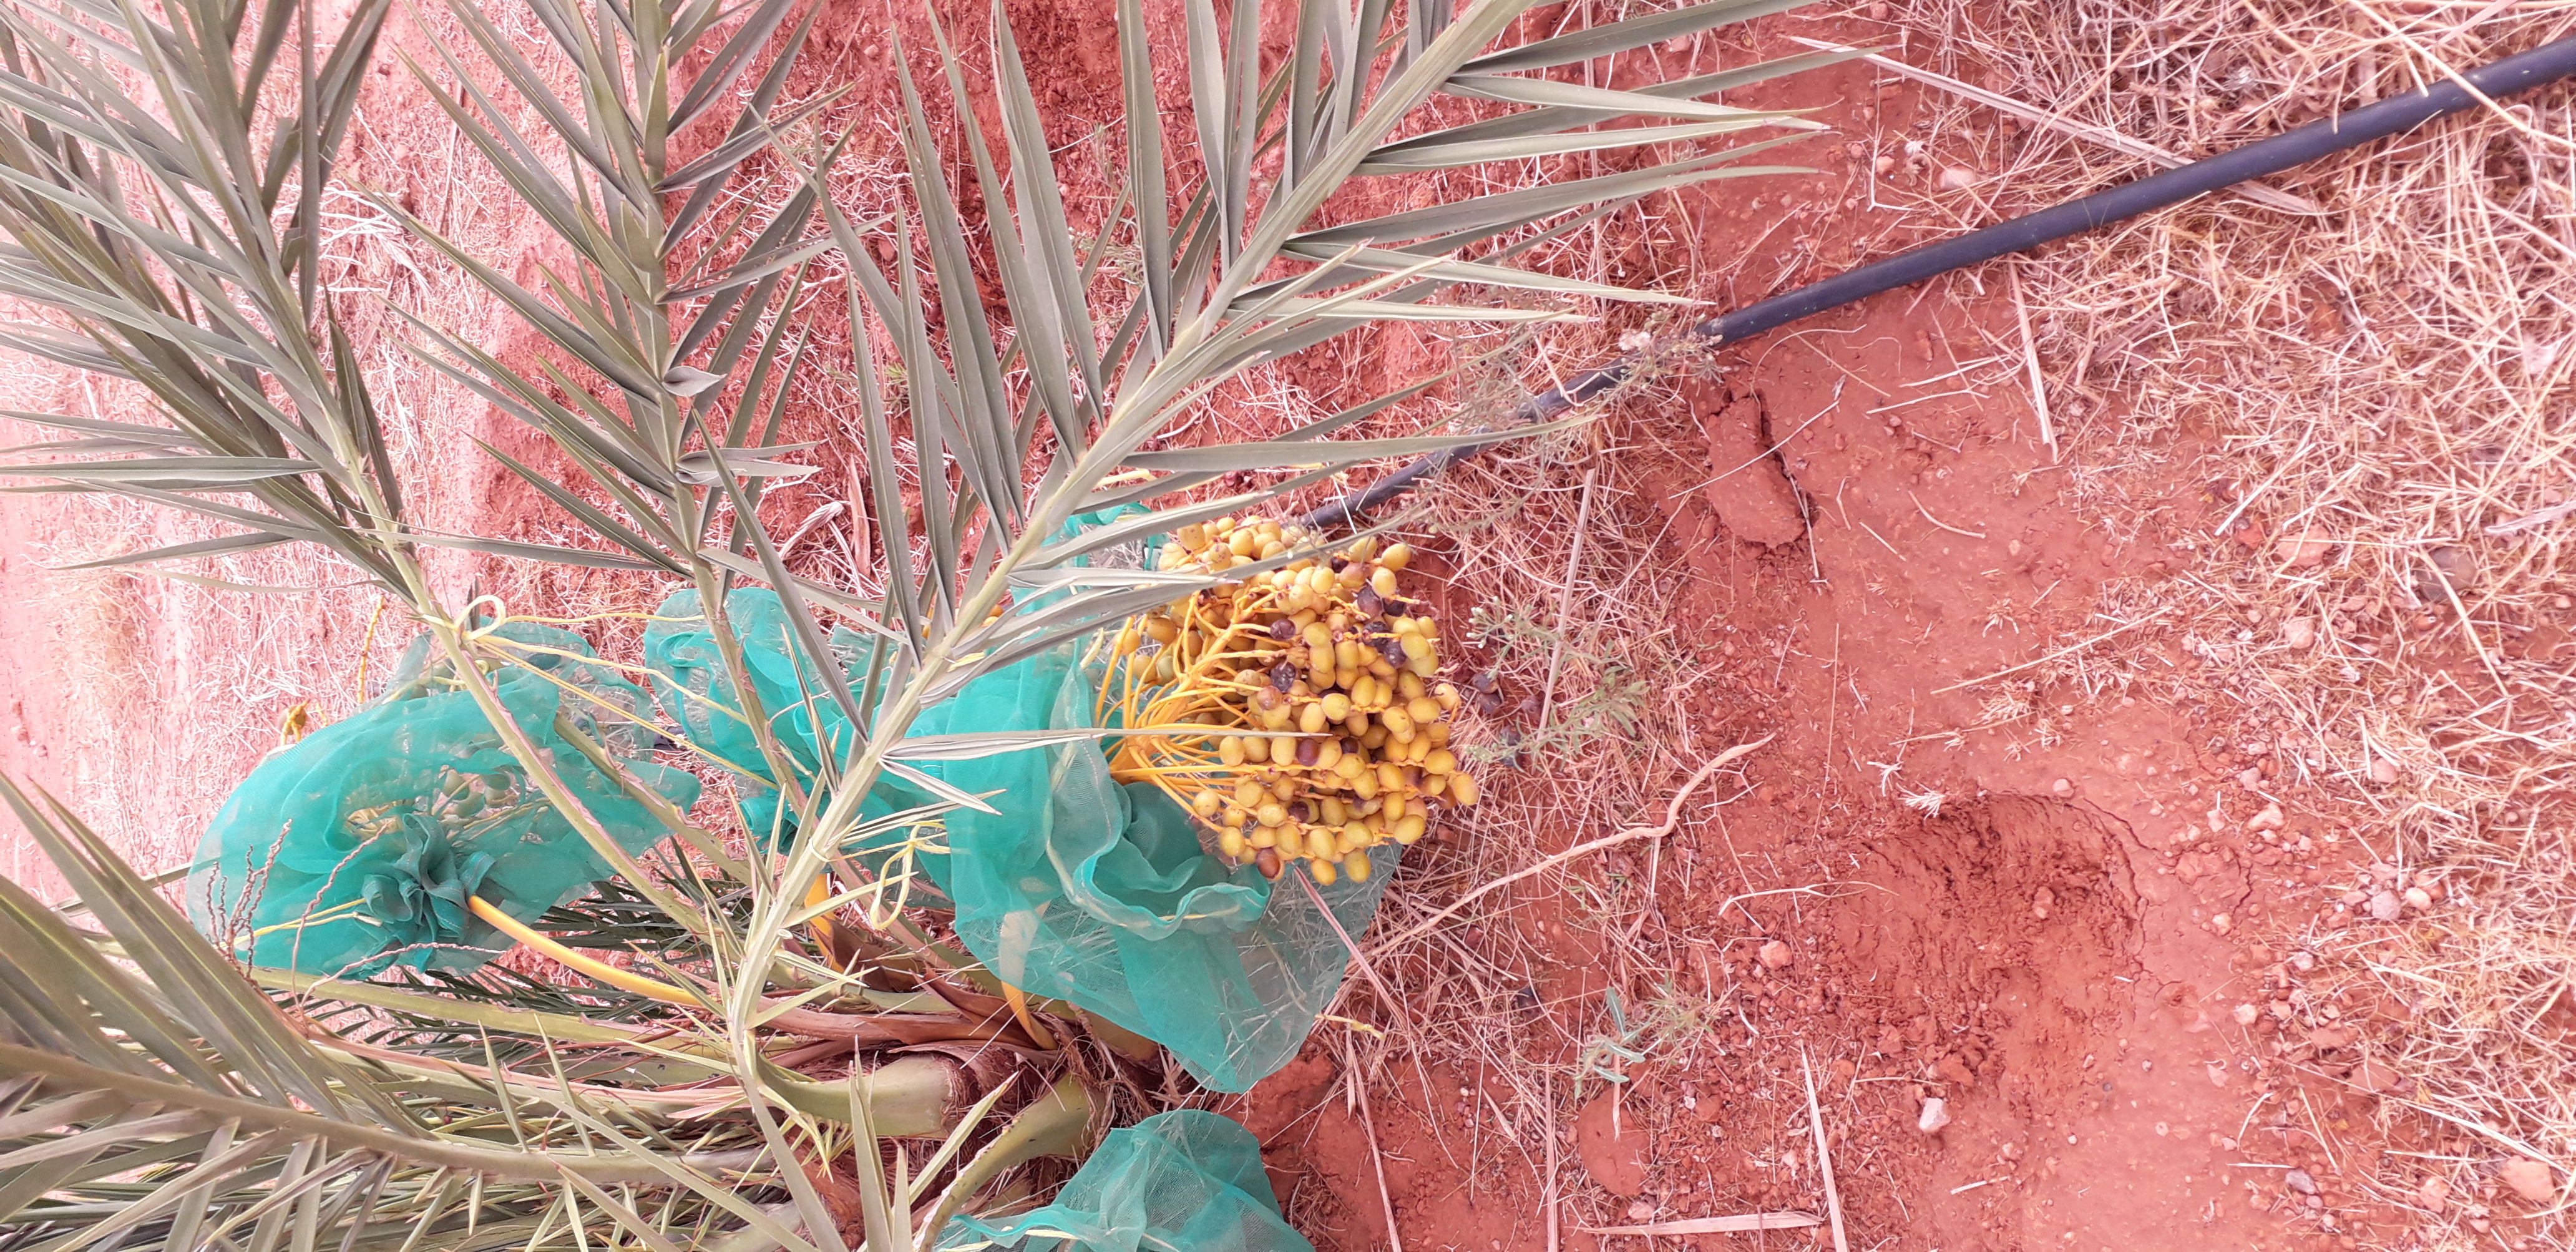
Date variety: kholt